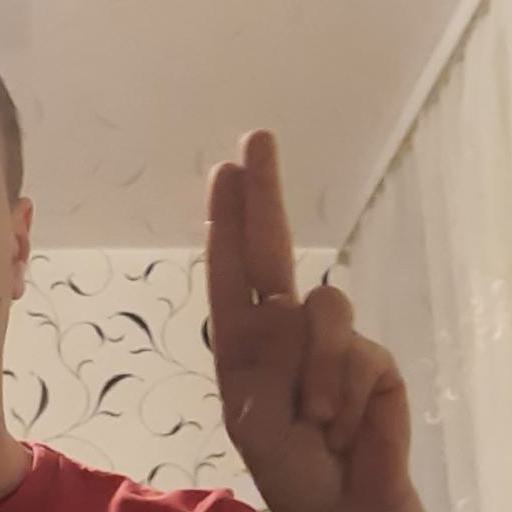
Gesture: two_up